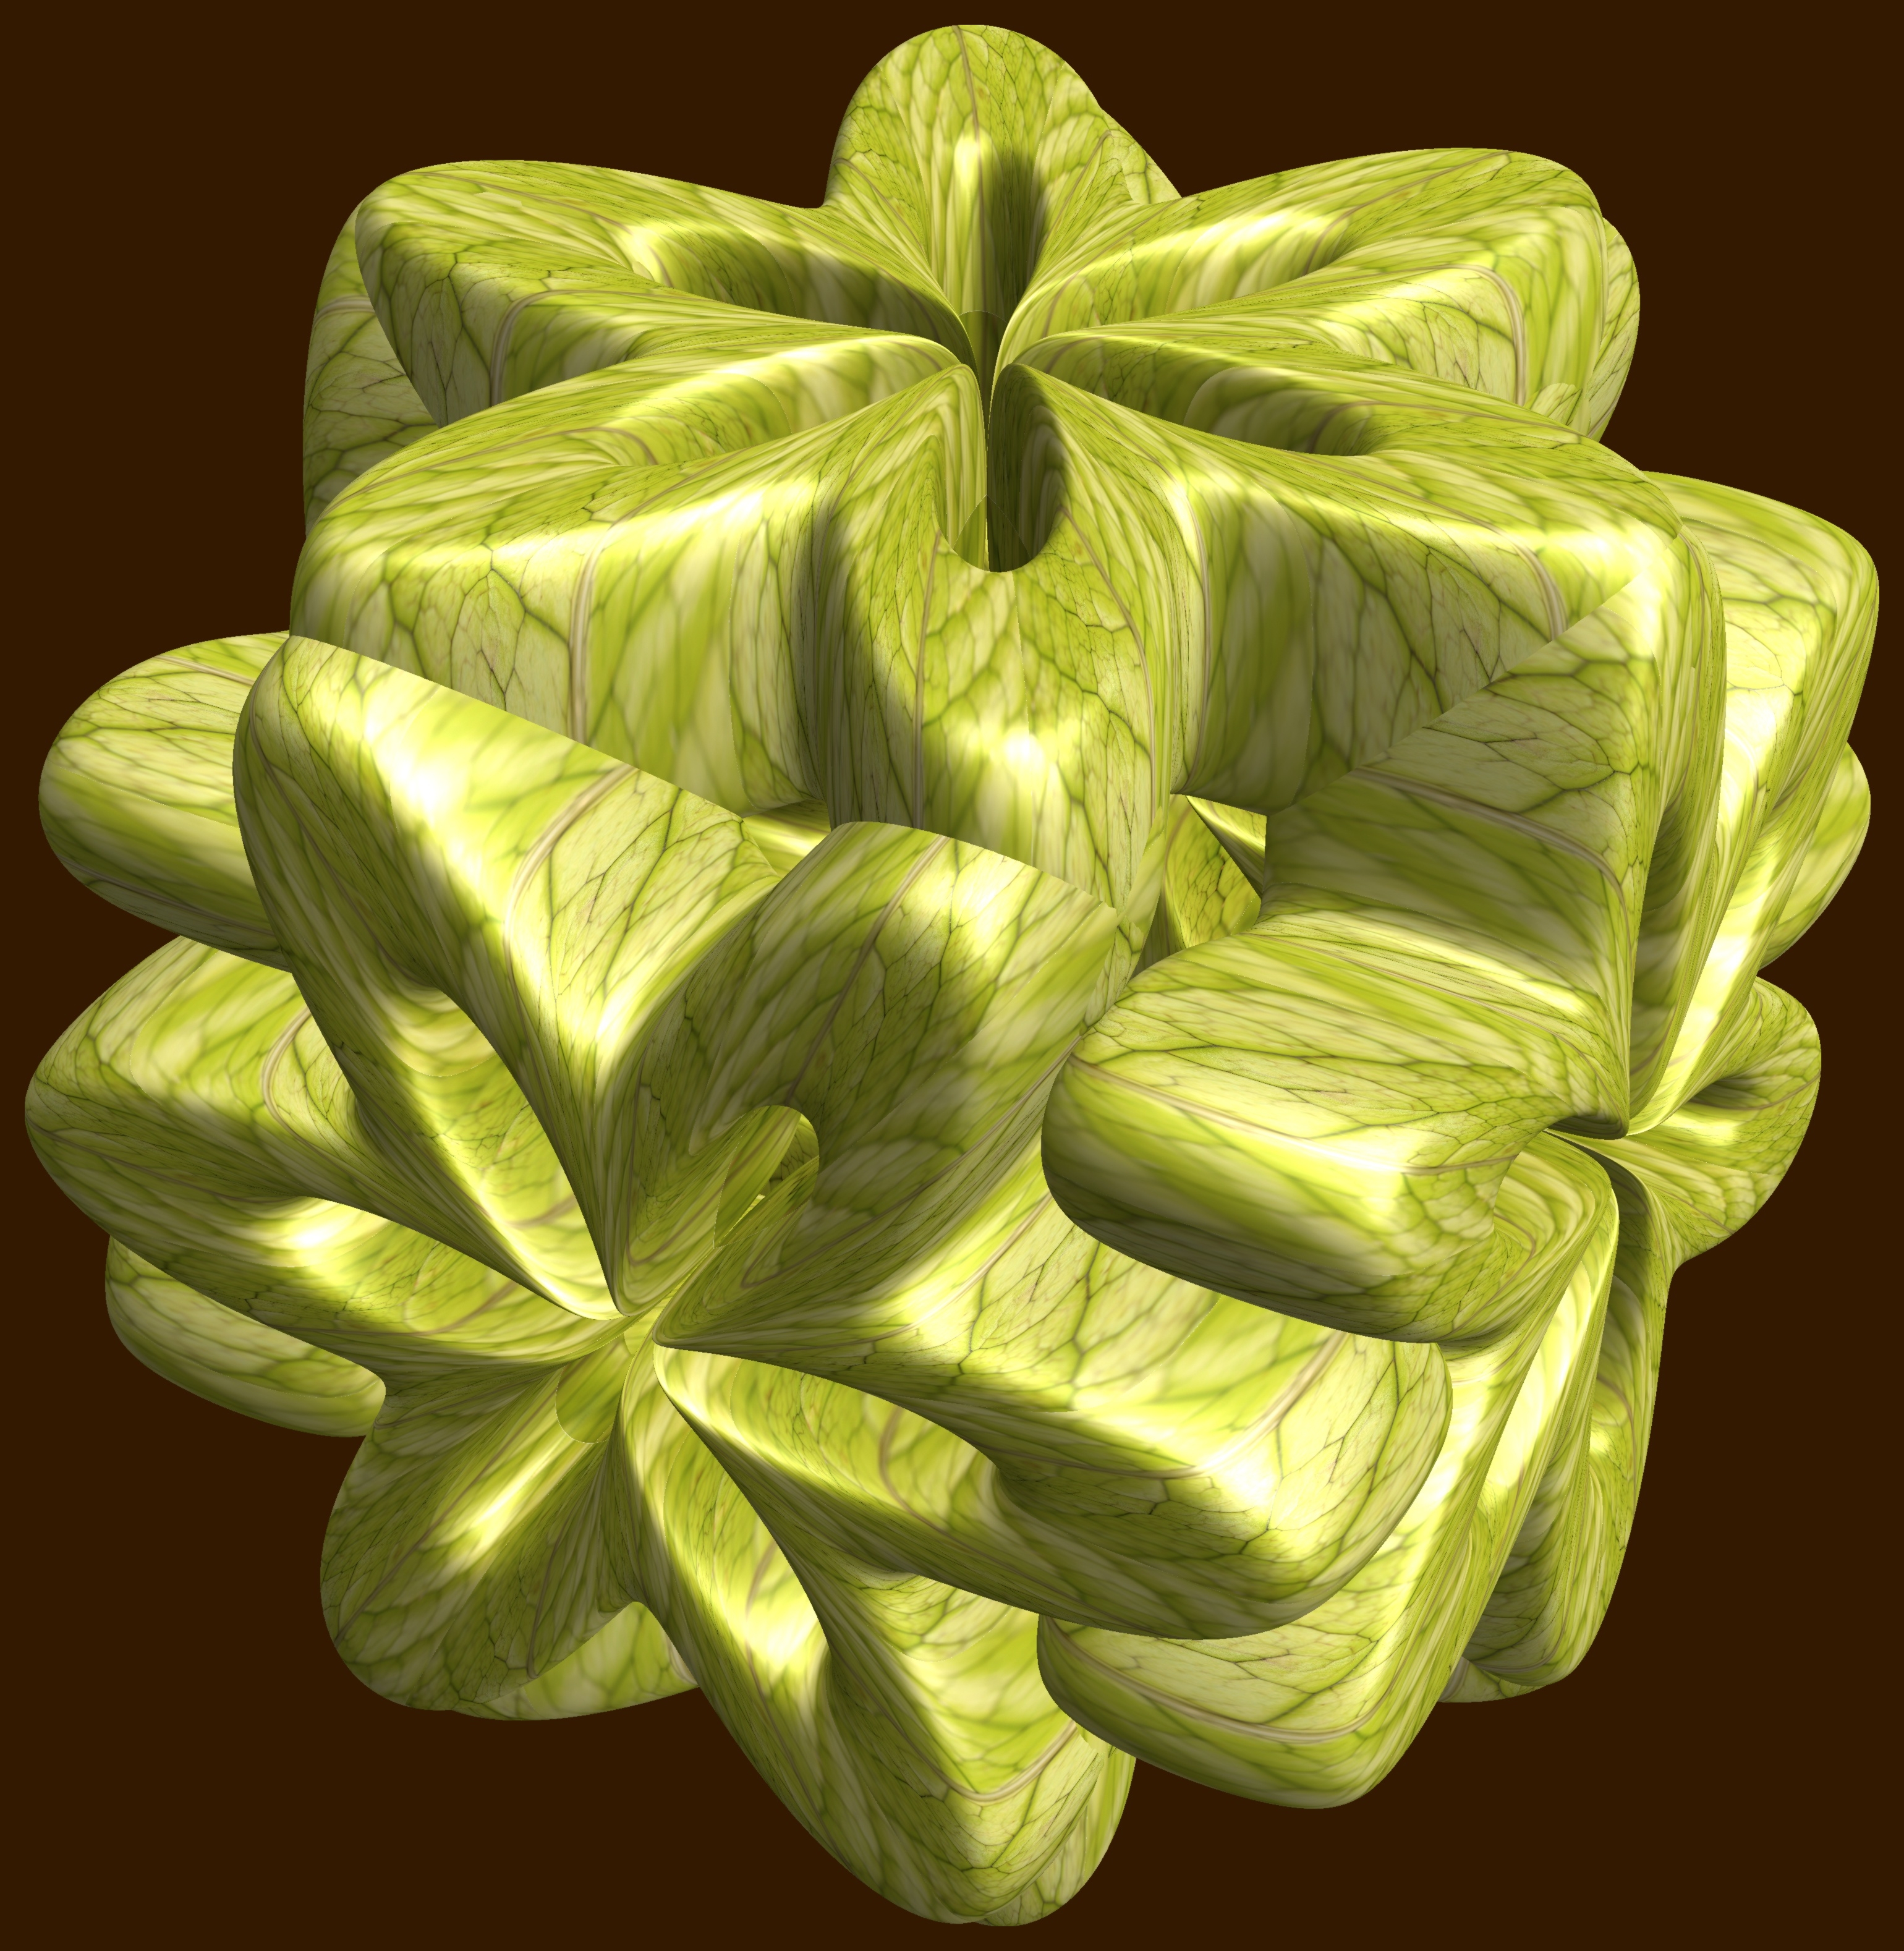
abstract, structure, plant, texture, leaf, flower, petal, pattern, food, green, produce, vegetable, geometry, yellow, gourd, sculpture, design, symmetry, 3d, graphic, shape, torus, mathematica, cg, parametricplot3d, code, program, algorithm, mapping, geometricsculpture, hexagram, flowering plant, land plant